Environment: real
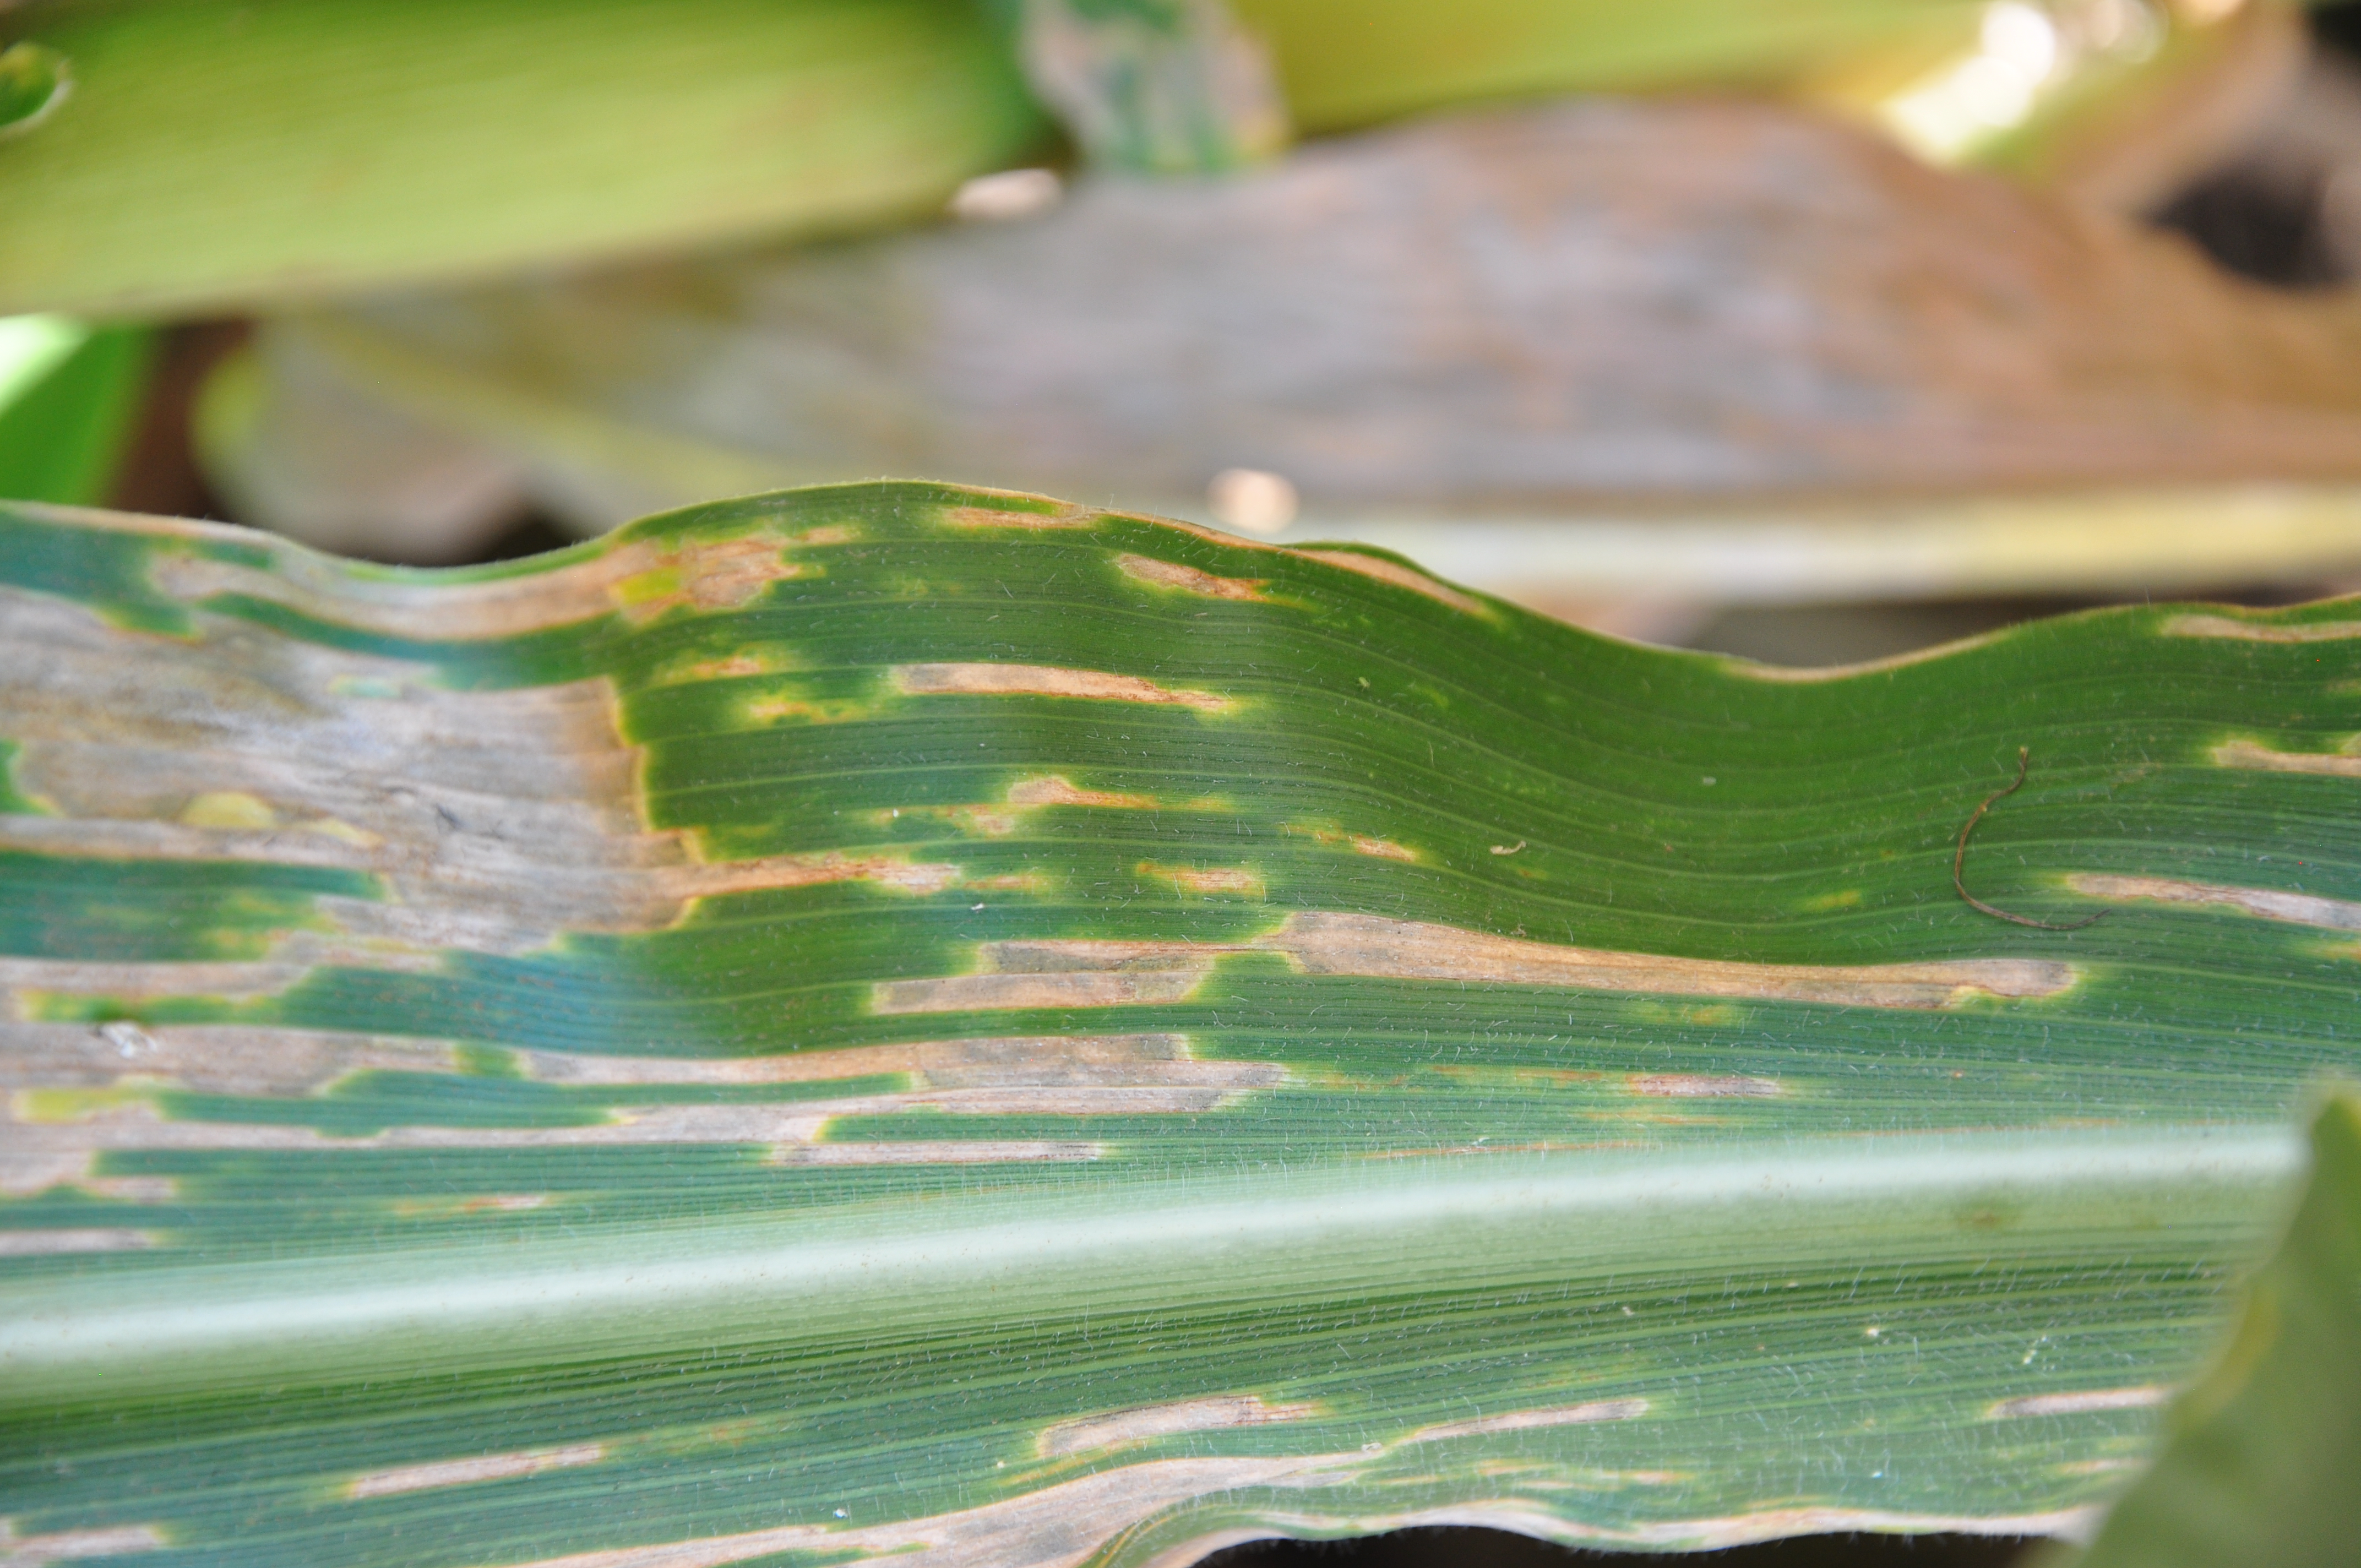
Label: gray_leaf_spot